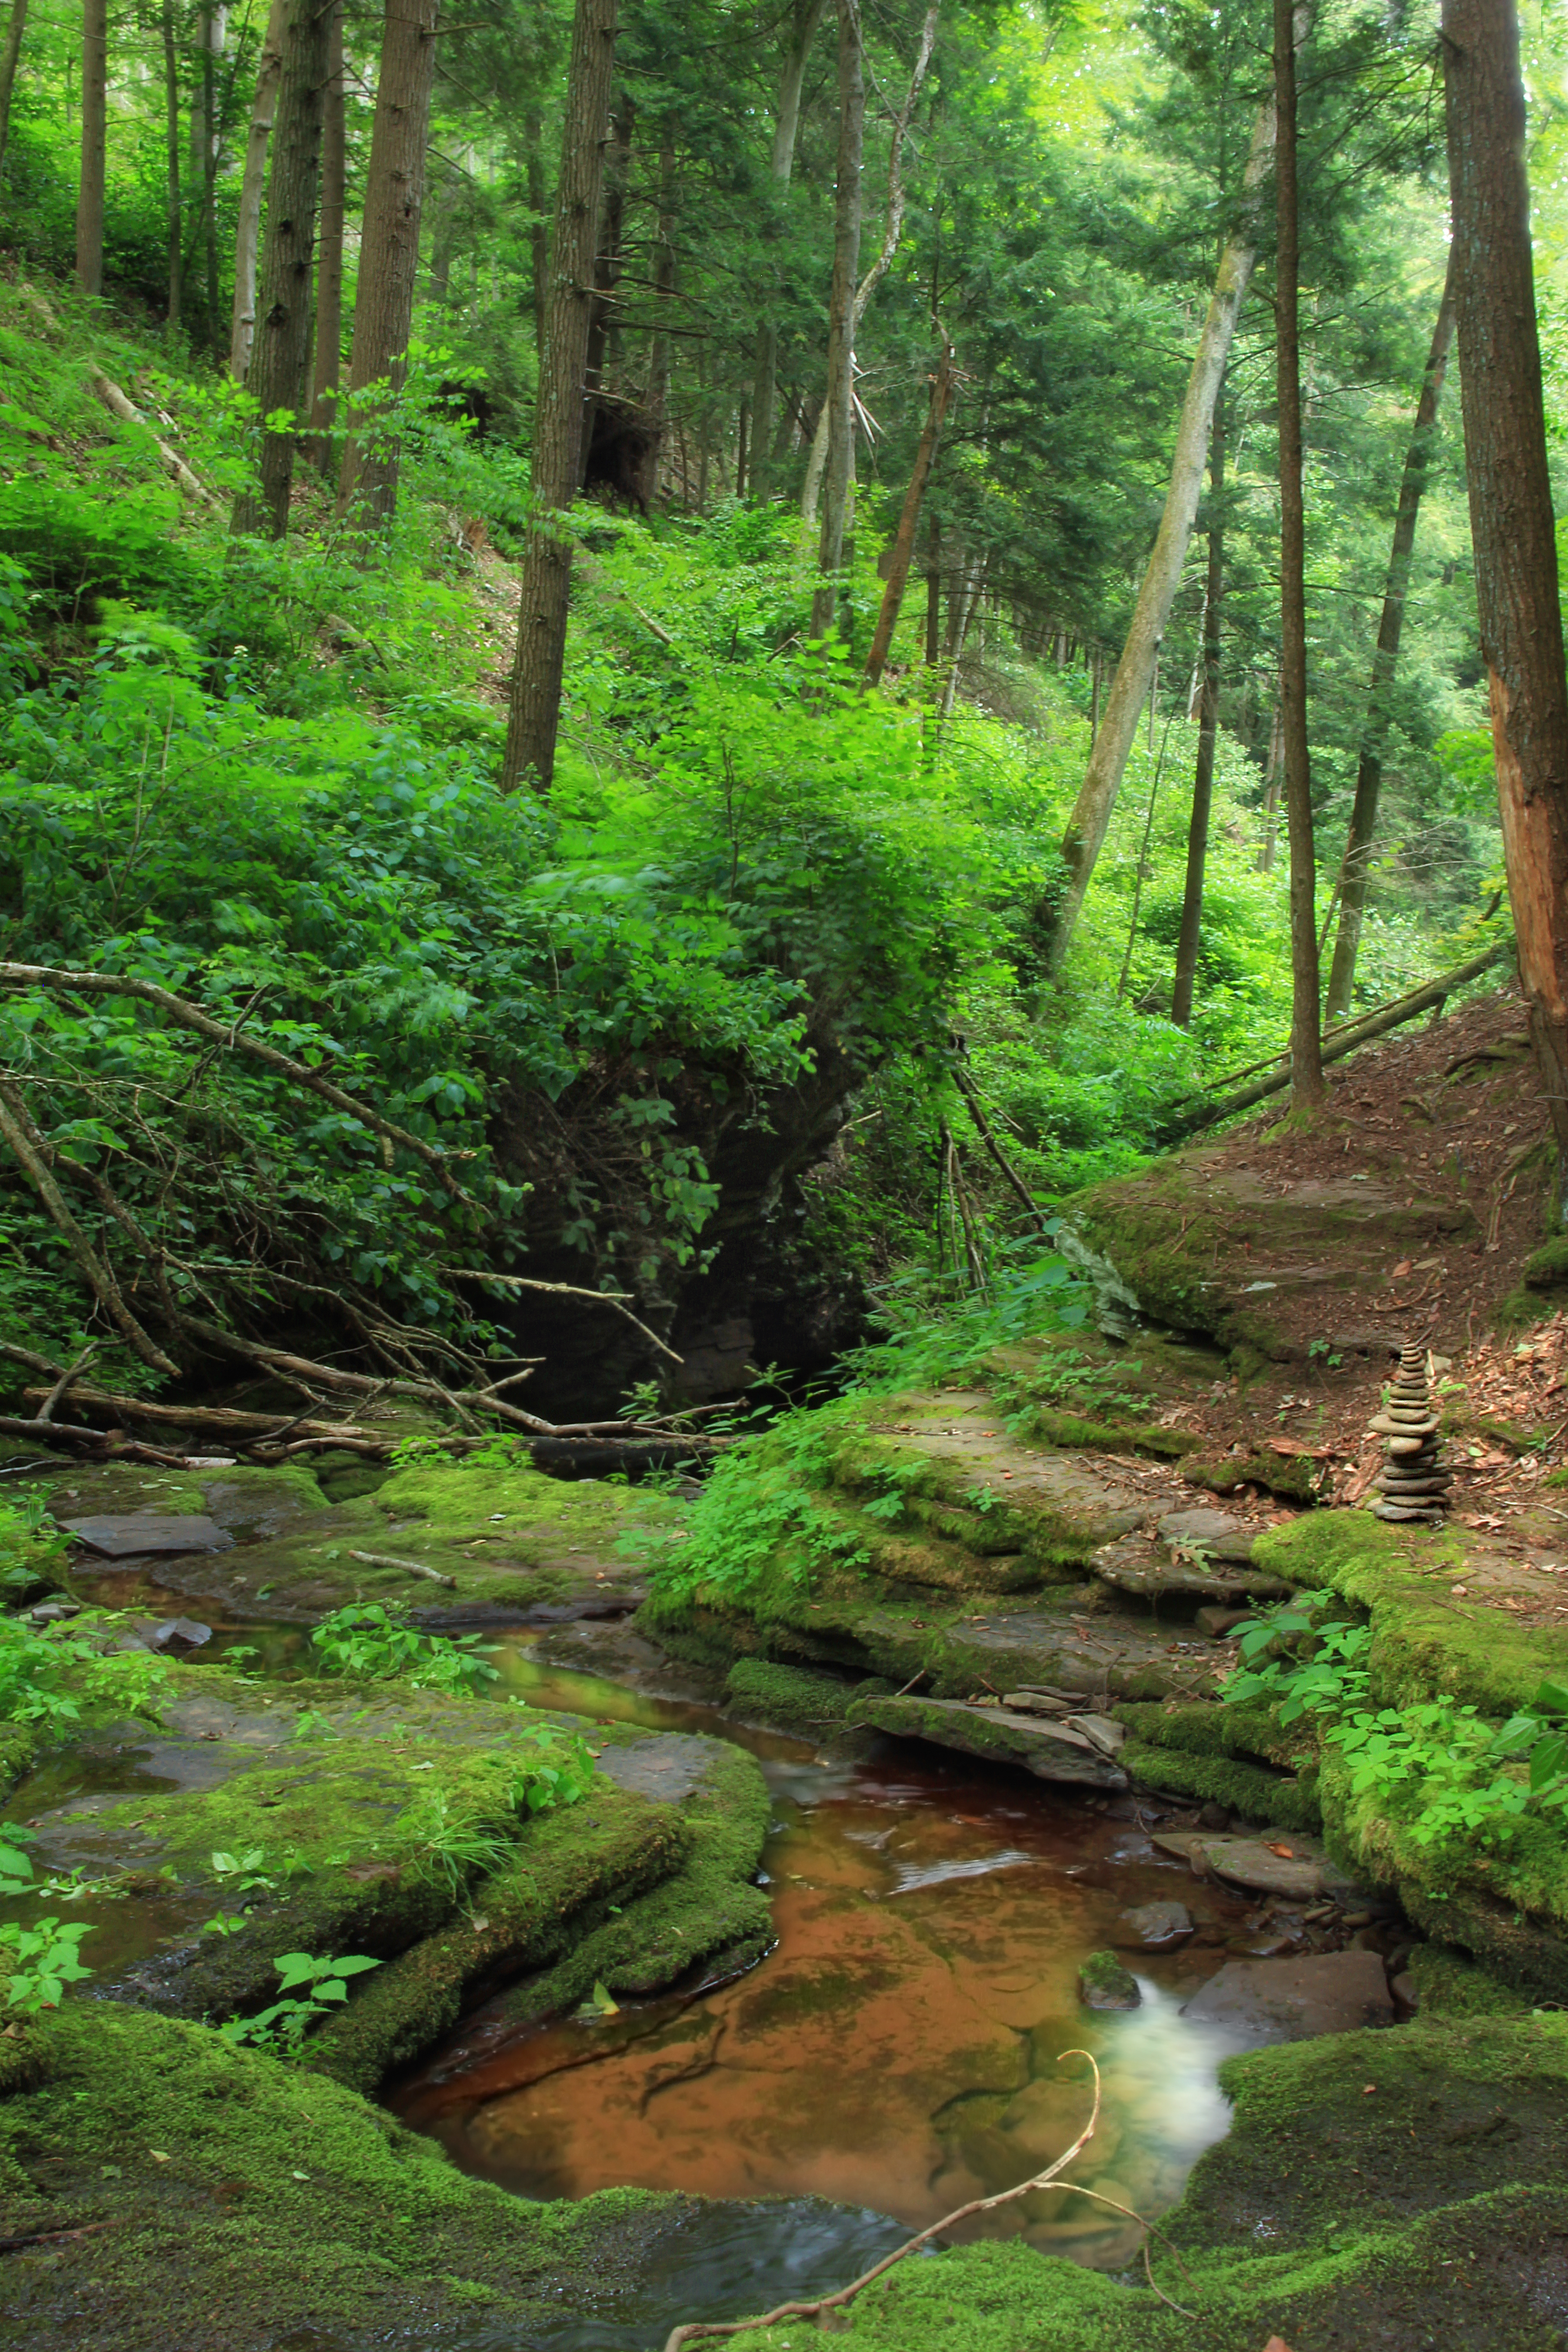
tree, forest, creek, wilderness, hiking, trail, valley, summer, moss, pool, stream, green, jungle, trees, rocks, creativecommons, coniferous, vegetation, rainforest, tiadaghtonstateforest, deciduous, pennsylvaniawilds, hemlocks, easternhemlocks, tsugacanadensis, undergrowth, lycomingcounty, ravine, pennsylvania, blackforesttrail, navalrun, navalruntrail, woodland, habitat, ecosystem, nature reserve, biome, old growth forest, natural environment, geographical feature, temperate broadleaf and mixed forest, temperate coniferous forest